Moorside Edge

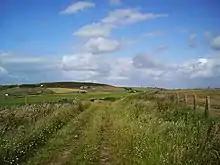
Crimea Lane running along the western edge of Moorside Edge

The Moorside Edge is a steeply sloping area of moorland at just north of Slaithwaite and about west of Huddersfield in the Kirklees District of West Yorkshire, England. It descents from the relatively flat summit of Pole Moor into the valley of the River Colne.